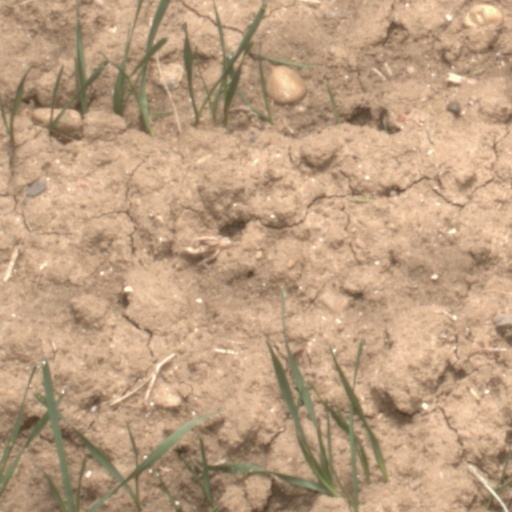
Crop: wheat